2006 Winter Olympics

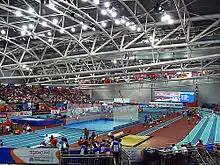
Torino's Olympic Oval hosting the 2009 European Athletics Indoor

The Olympics represented an opportunity to revamp the city's look and change its traditional image as an industrial city by showing the world its hidden side of vibrant cultural life and stunning architectures.